Managua

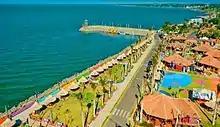
Paseo Xolotlán, on the shores of Lake Managua

The Nicaraguan Revolution of 1979 to overthrow the Somoza regime and the 11-year-long Contra War of the 1980s further devastated the city and its economy. To make matters worse, a series of natural disasters, including Hurricane Mitch in 1998, made economic recovery more difficult. After winning the presidential election in 1990, the National Opposition Union began the reconstruction of Managua in earnest. More than 300,000 Nicaraguans returned from abroad bringing their expertise and needed capital. Businesses mushroomed, new housing projects and schools were constructed, the airport was expanded and modernized, streets were widened, older malls were repaired and new ones were built, and buildings were cleaned up.